Jeremy Wariner

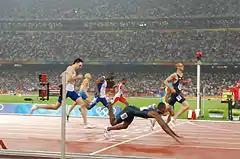
Wariner at the finish line of the 400 m sprint finals, 2008 Beijing Summer Olympics

In the 2008 Olympics, Wariner qualified for the final with a time of 44.12 s, in a run which he slowed down considerably in the final fifty meters. This led to much anticipation that he could beat Michael Johnson's world record in the final, but instead he took the silver, losing to LaShawn Merritt by nearly a second. David Neville came in third completing a United States sweep of the 400 m.